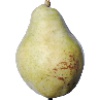
Label: Pear Williams 1